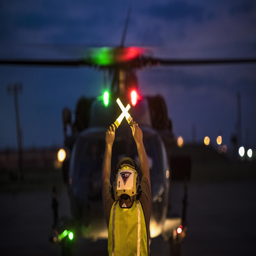
a sailor signals a helicopter on the ground at night .